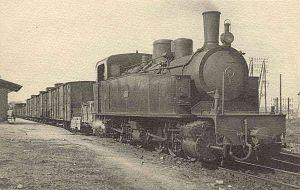
La gare de Rosporden est une gare ferroviaire française des lignes de Savenay à Landerneau et de Rosporden à Concarneau, située à proximité du centre ville de Rosporden, dans le département du Finistère, en région Bretagne.
Avec 426 kilomètres de ligne à l'écartement métrique, le Réseau Breton était l'un des plus importants réseaux ferroviaires secondaires de France. Il a été construit à la fin du XIXᵉ siècle et au début du XXᵉ siècle pour desservir le centre de la Bretagne. Il était composé de cinq lignes déclarées d'intérêt général qui, à partir de Carhaix, centre du réseau, reliaient les villes de Paimpol, Morlaix, Camaret-sur-Mer, Rosporden et La Brohinière. Son exploitation a fait appel en particulier à de puissantes locomotives Mallet. Ce réseau a contribué au développement économique des communes du centre de la Bretagne jusqu'alors isolées p. 11, « Création du Réseau Breton ».
La ligne de Carhaix à Rosporden est une ligne ferroviaire française à voie métrique qui faisait partie de l'ancien Réseau breton. Elle s'étend dans les départements du Finistère, des Côtes-d'Armor et du Morbihan.